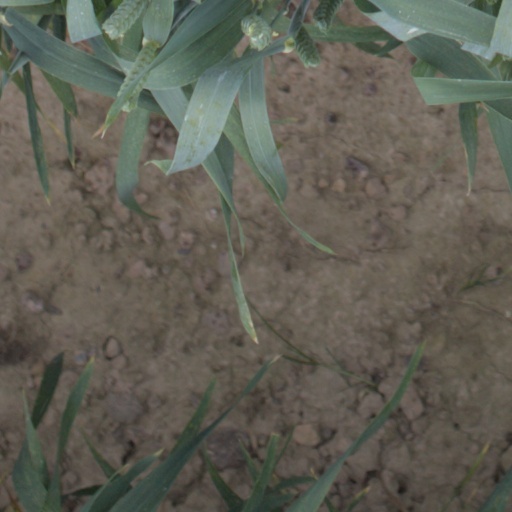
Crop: wheat